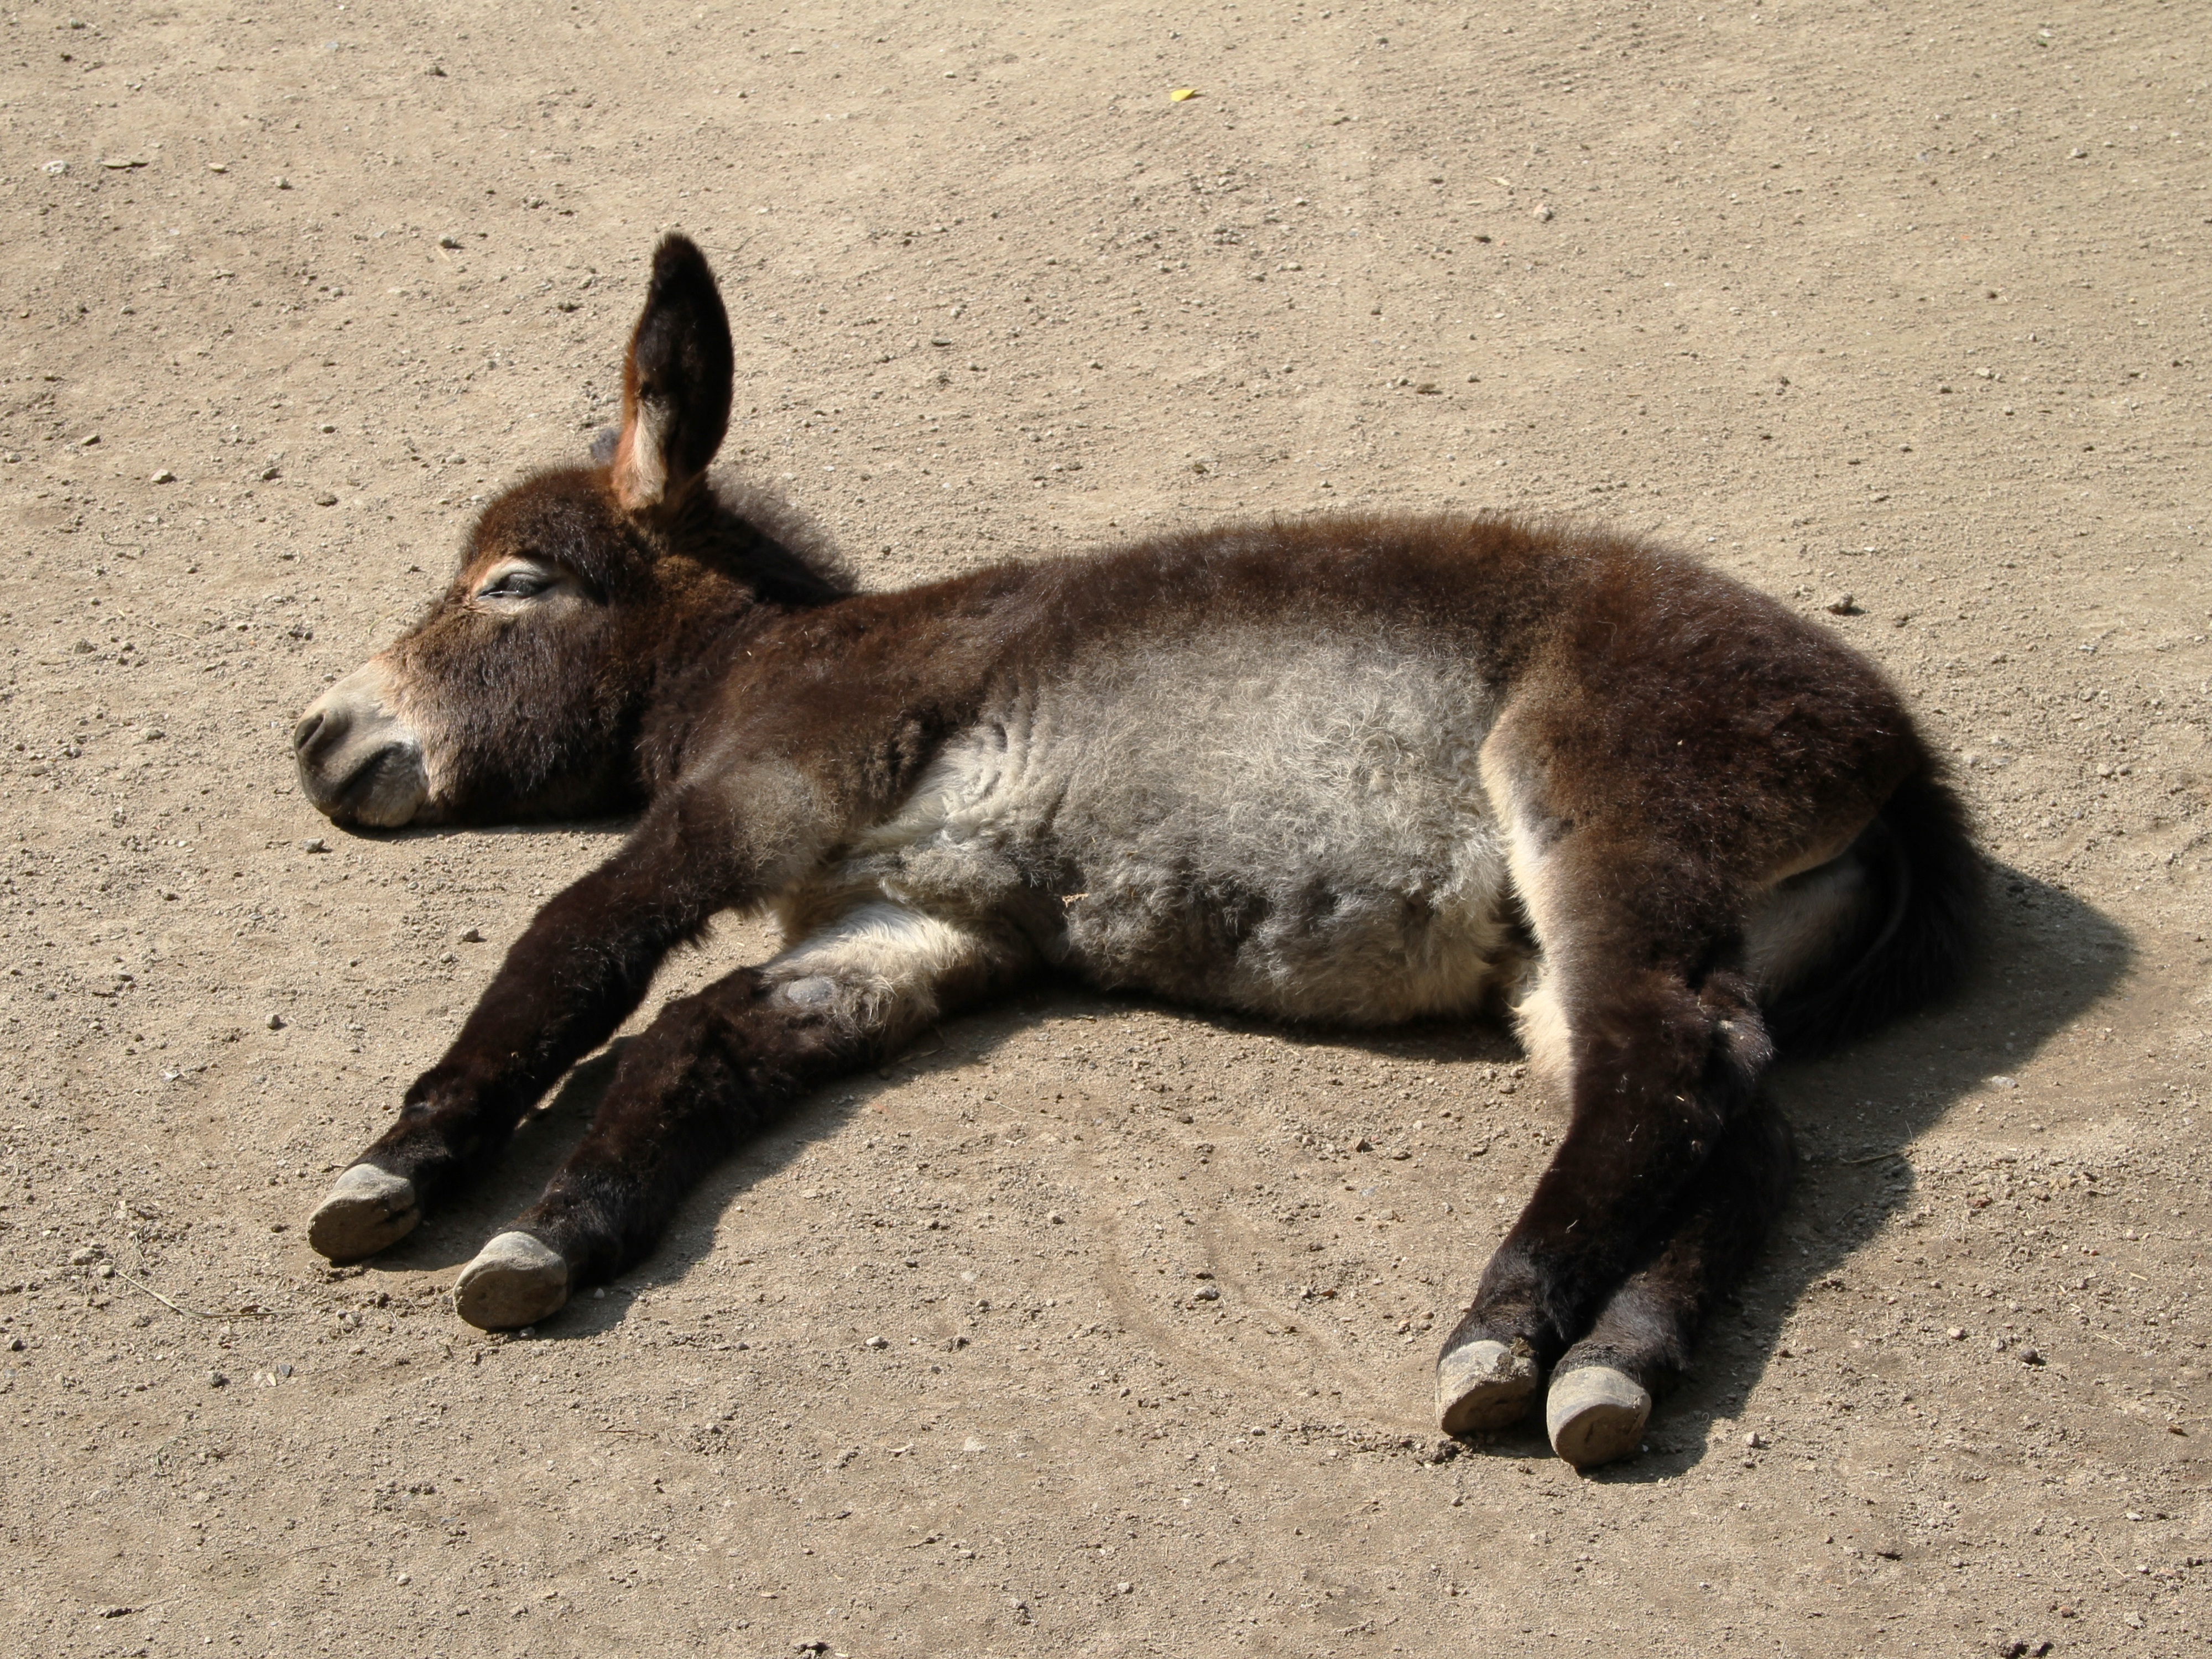
wildlife, mammal, rest, fauna, kangaroo, donkey, sleep, vertebrate, foal, young animal, concerns, pack animal, macropodidae, horse like mammal